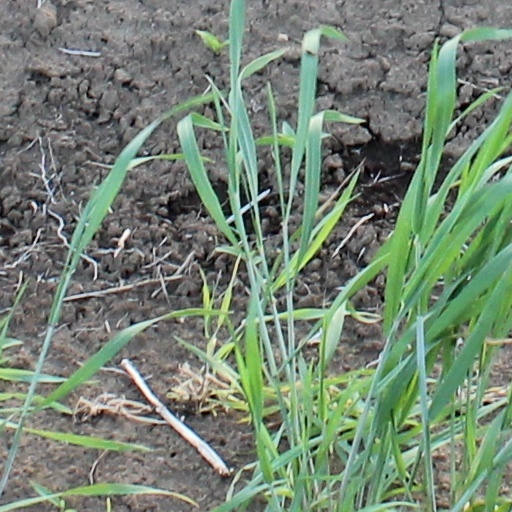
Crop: wheat